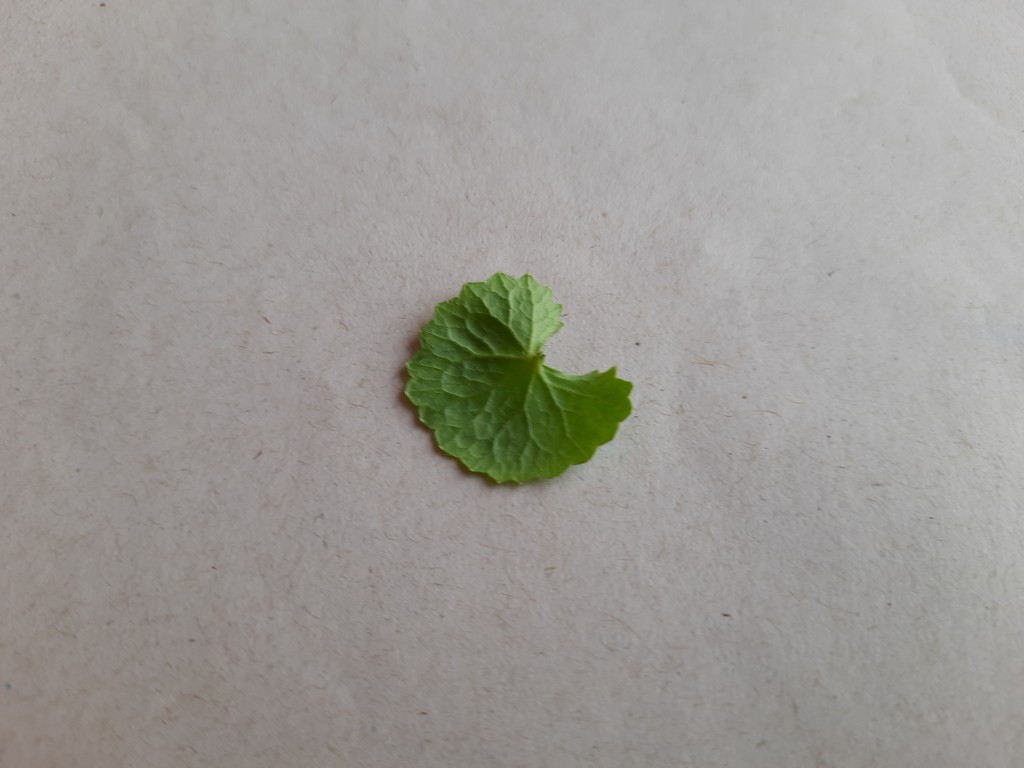
Label: Healthy